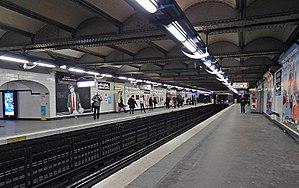
Station Réaumur - Sébastopol de la ligne 4 du métro de Paris, France.